Evgeniy Yarovenko

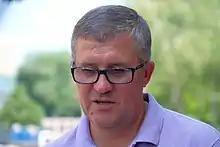
Yevhen Yarovenko in 2018

Evgeny Yarovenko (born 17 August 1963) is a Soviet, Kazakhstani, and Ukrainian retired professional footballer and current manager of Sumy.